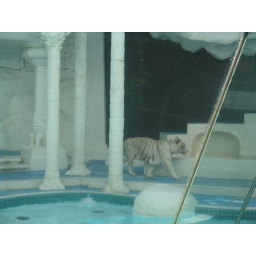
The white tiger at The Mirage in Vegas (no, I don't think it's &amp;quot;the one&amp;quot; that attacked Siegfried &amp;amp; Roy).